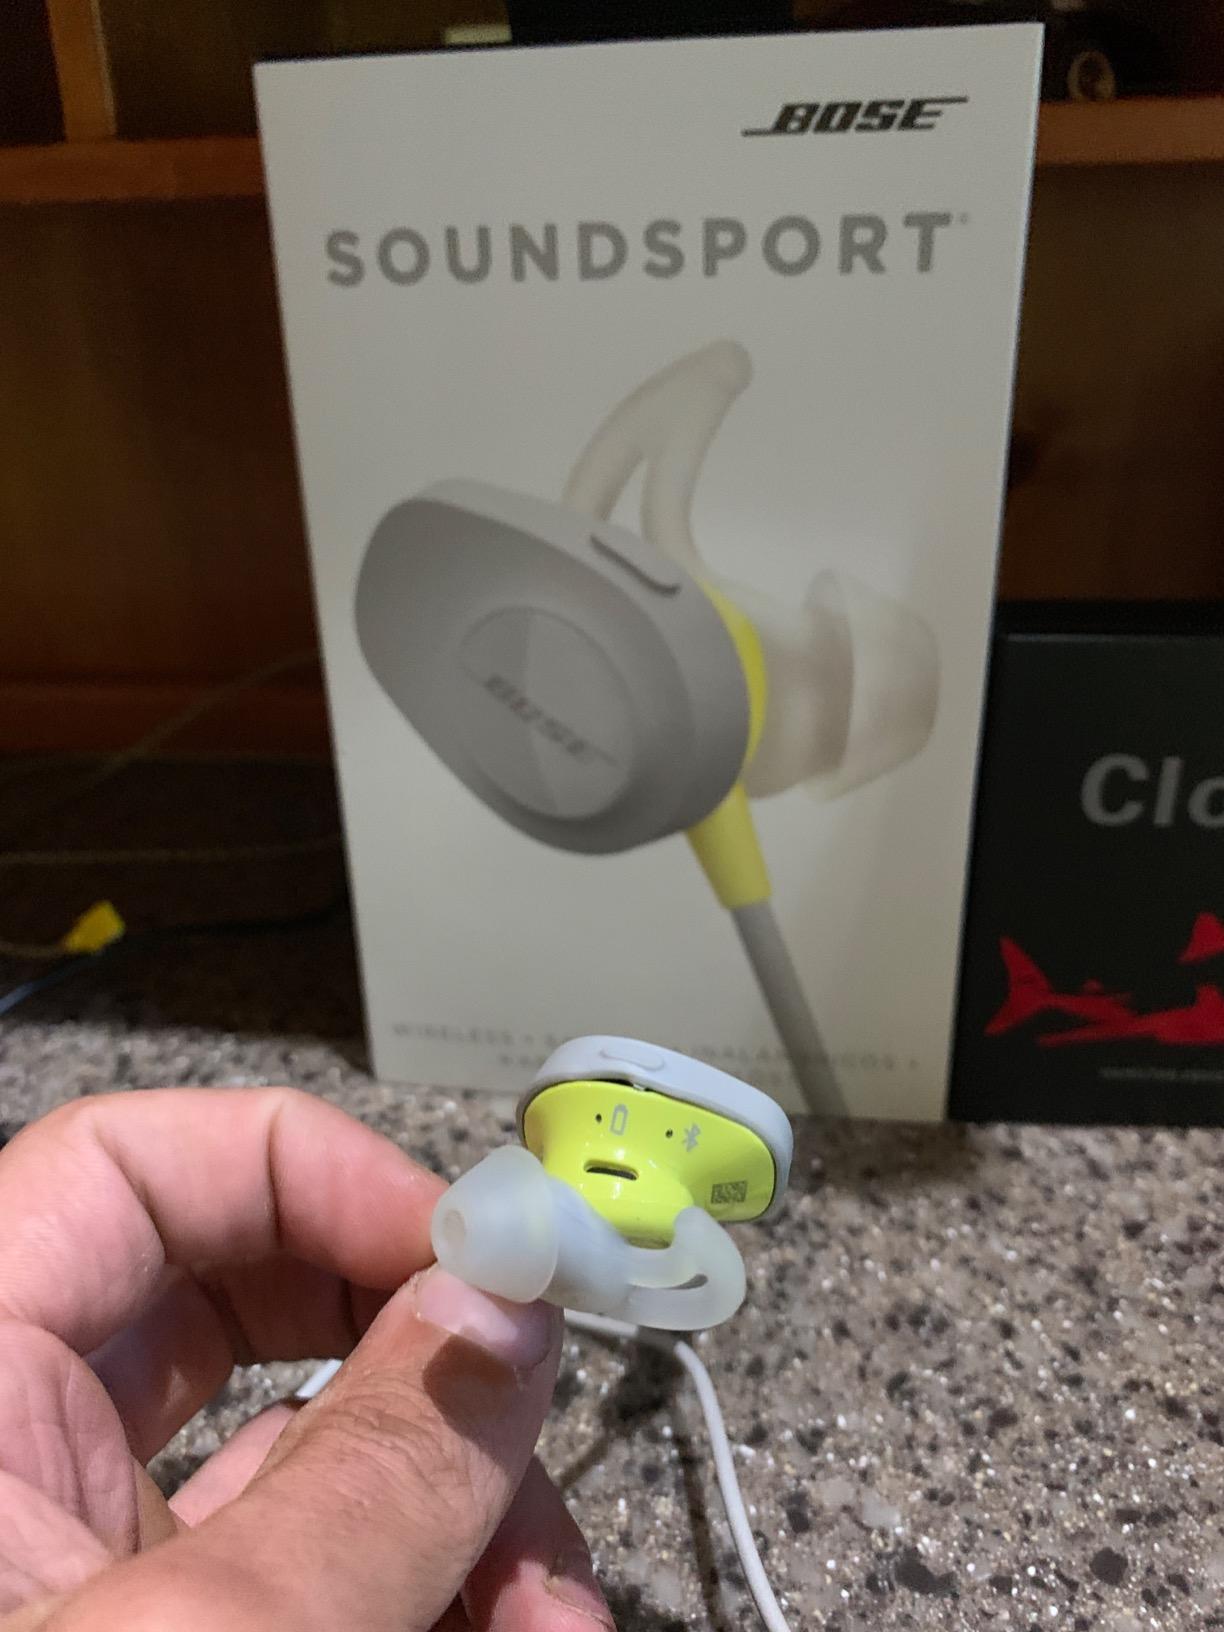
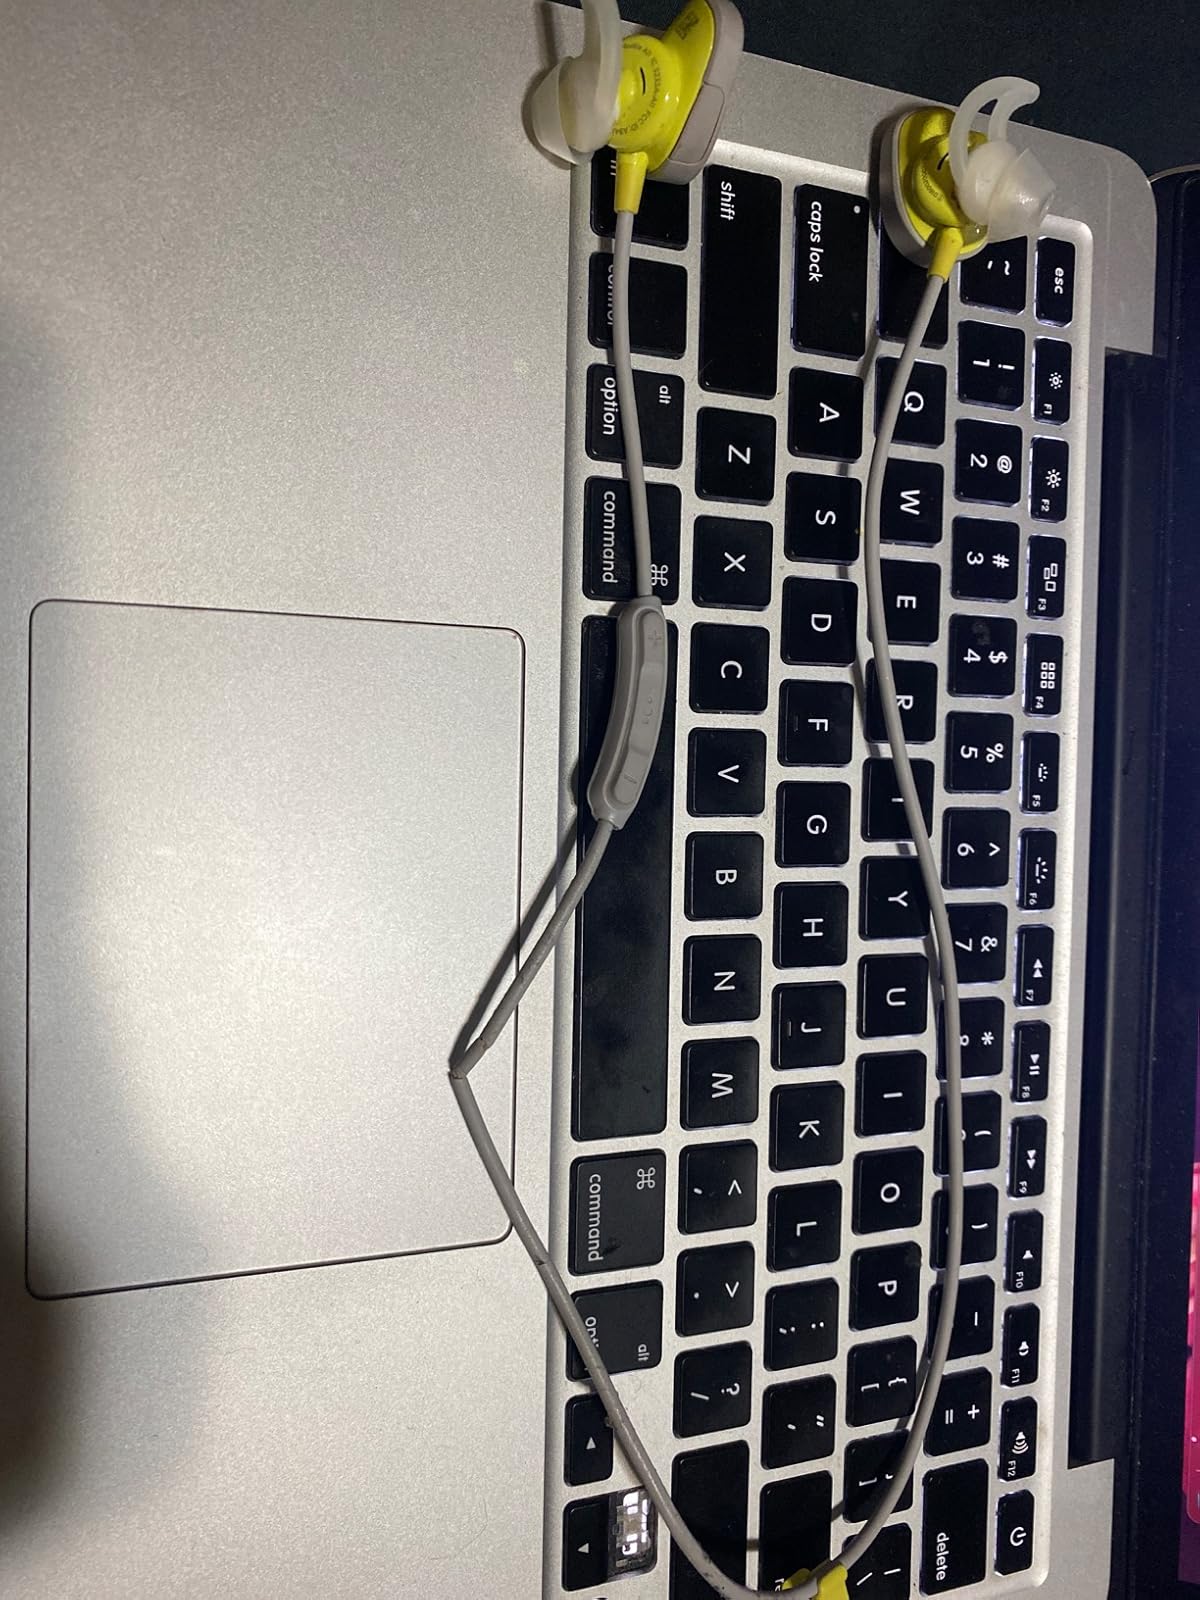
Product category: headphones
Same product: yes